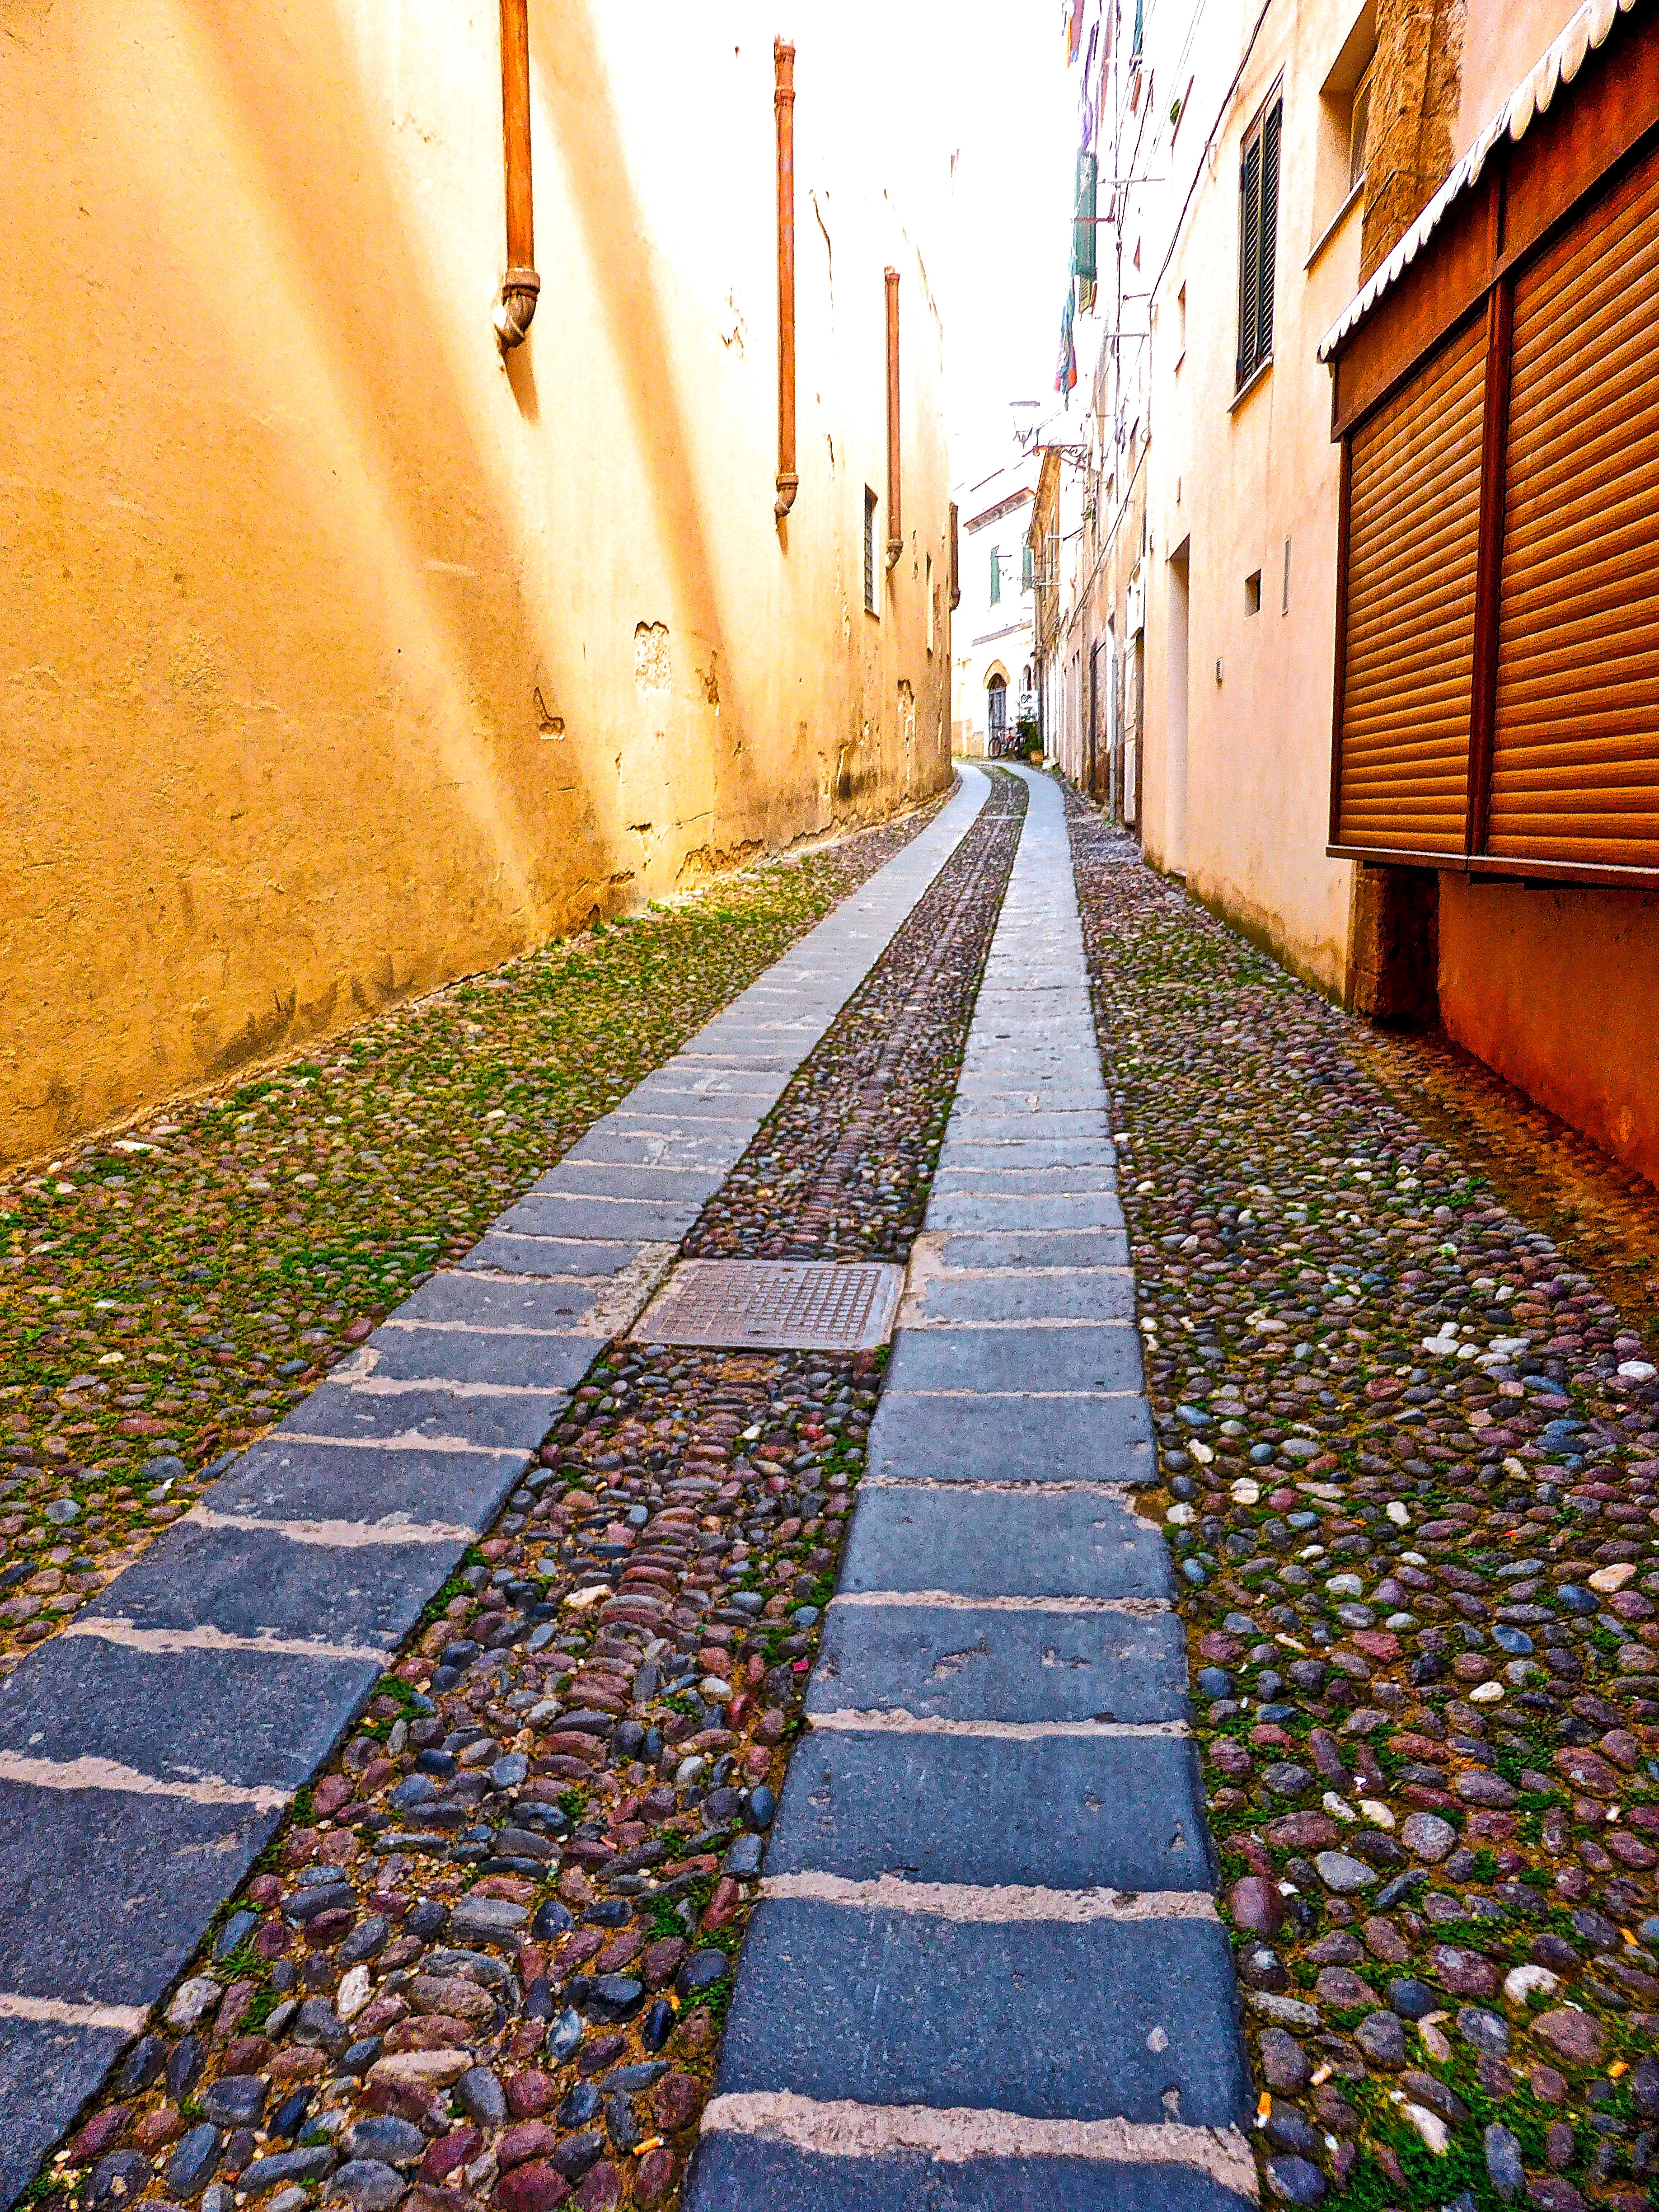
path, grass, track, road, street, lawn, sunlight, morning, sidewalk, flower, alley, city, wall, asphalt, walkway, cityscape, narrow, evening, color, autumn, lane, season, backstreet, infrastructure, cobblestones, alghero, flooring, road surface, urban area, residential area, human settlement